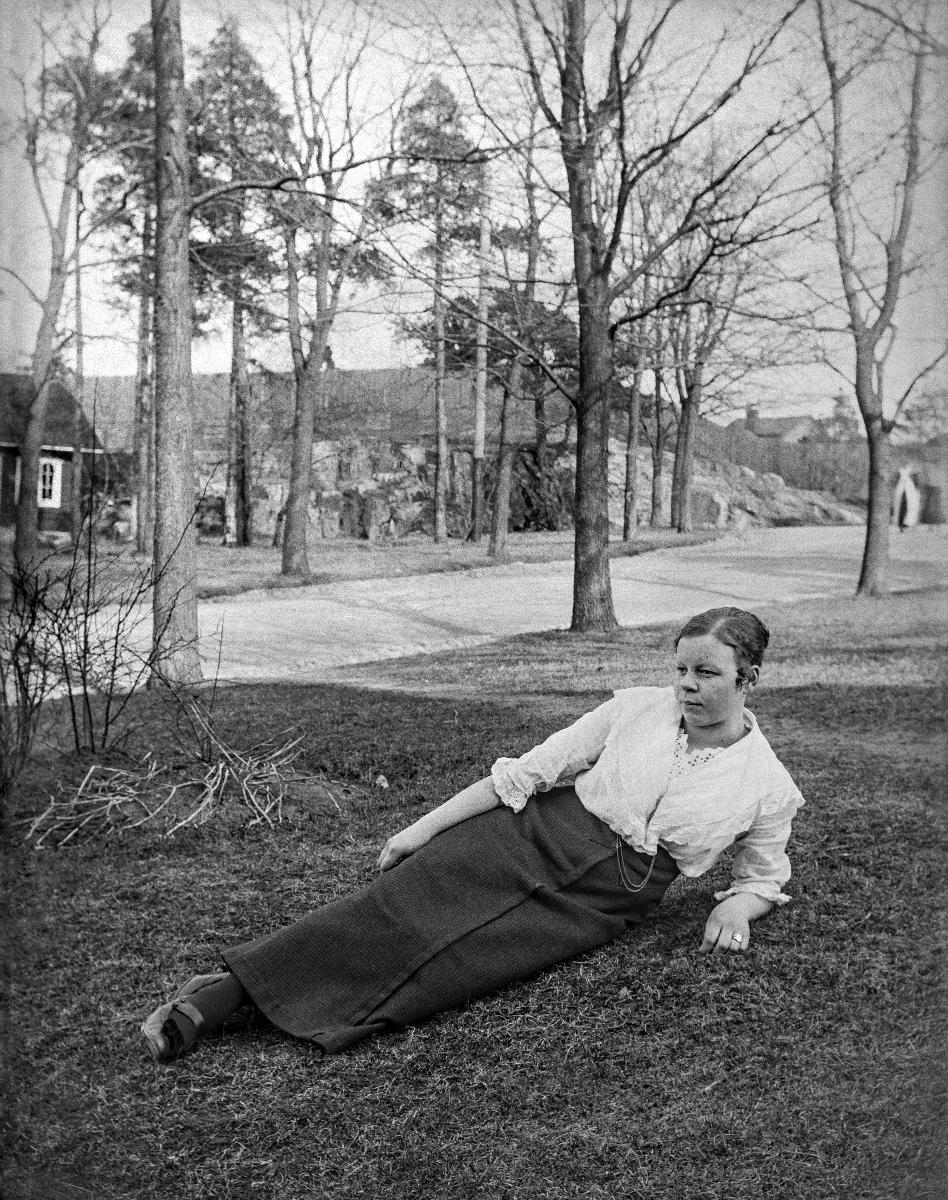
Nainen makaamassa maassa nurmikolla.
sisällön kuvaus: Nainen pukeutuneena vaaleaan puseroon ja tummaan pitkään hameeseen. Takana matala rakennus ja kalliota. mustavalkoinen
Kuvaaja: Laakso, Heikki, valokuvaaja
Ajankohta: kuvausaika 1910-luku
Aiheet: pukuhistoria, naisten puvut, costume history, dräkthistoria